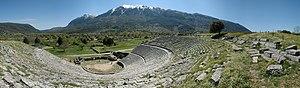
Le théâtre antique de Dodone, Épire, Grèce. Panorama réalisé par montage de plusieurs photos.